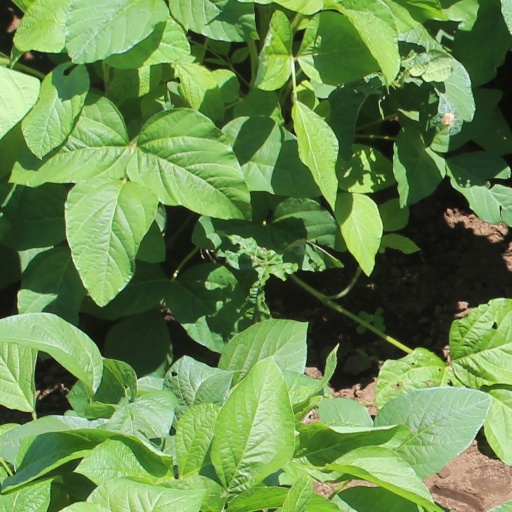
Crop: soybean